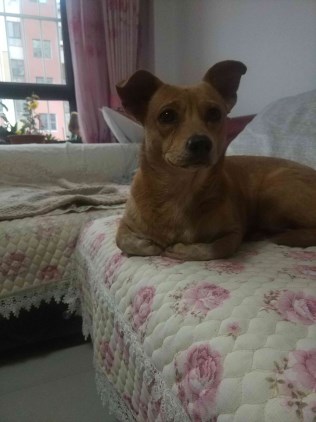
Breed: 3336-n000121-chinese_rural_dog